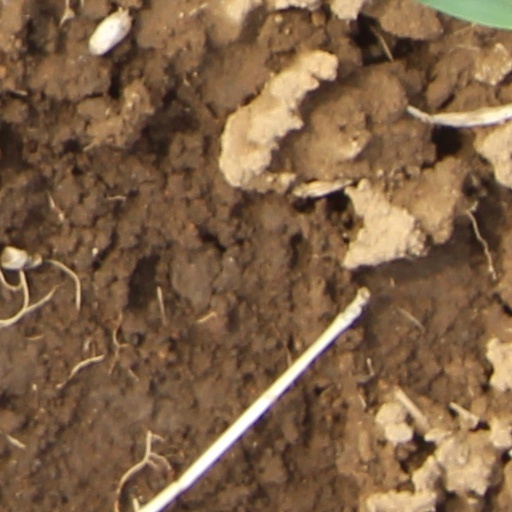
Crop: wheat